NBMR-3

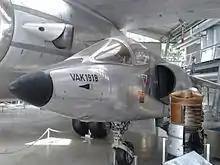
VFW VAK 191B on display at the Deutsches Museum Flugwerft Schleissheim

Of these aircraft types only prototypes of the VJ 101 and VAK 191B were built and flown, they did not enter service. Examples of both types are on display in German aviation museums.